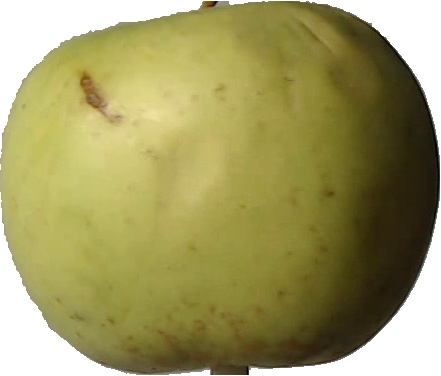
Label: apple_golden_3